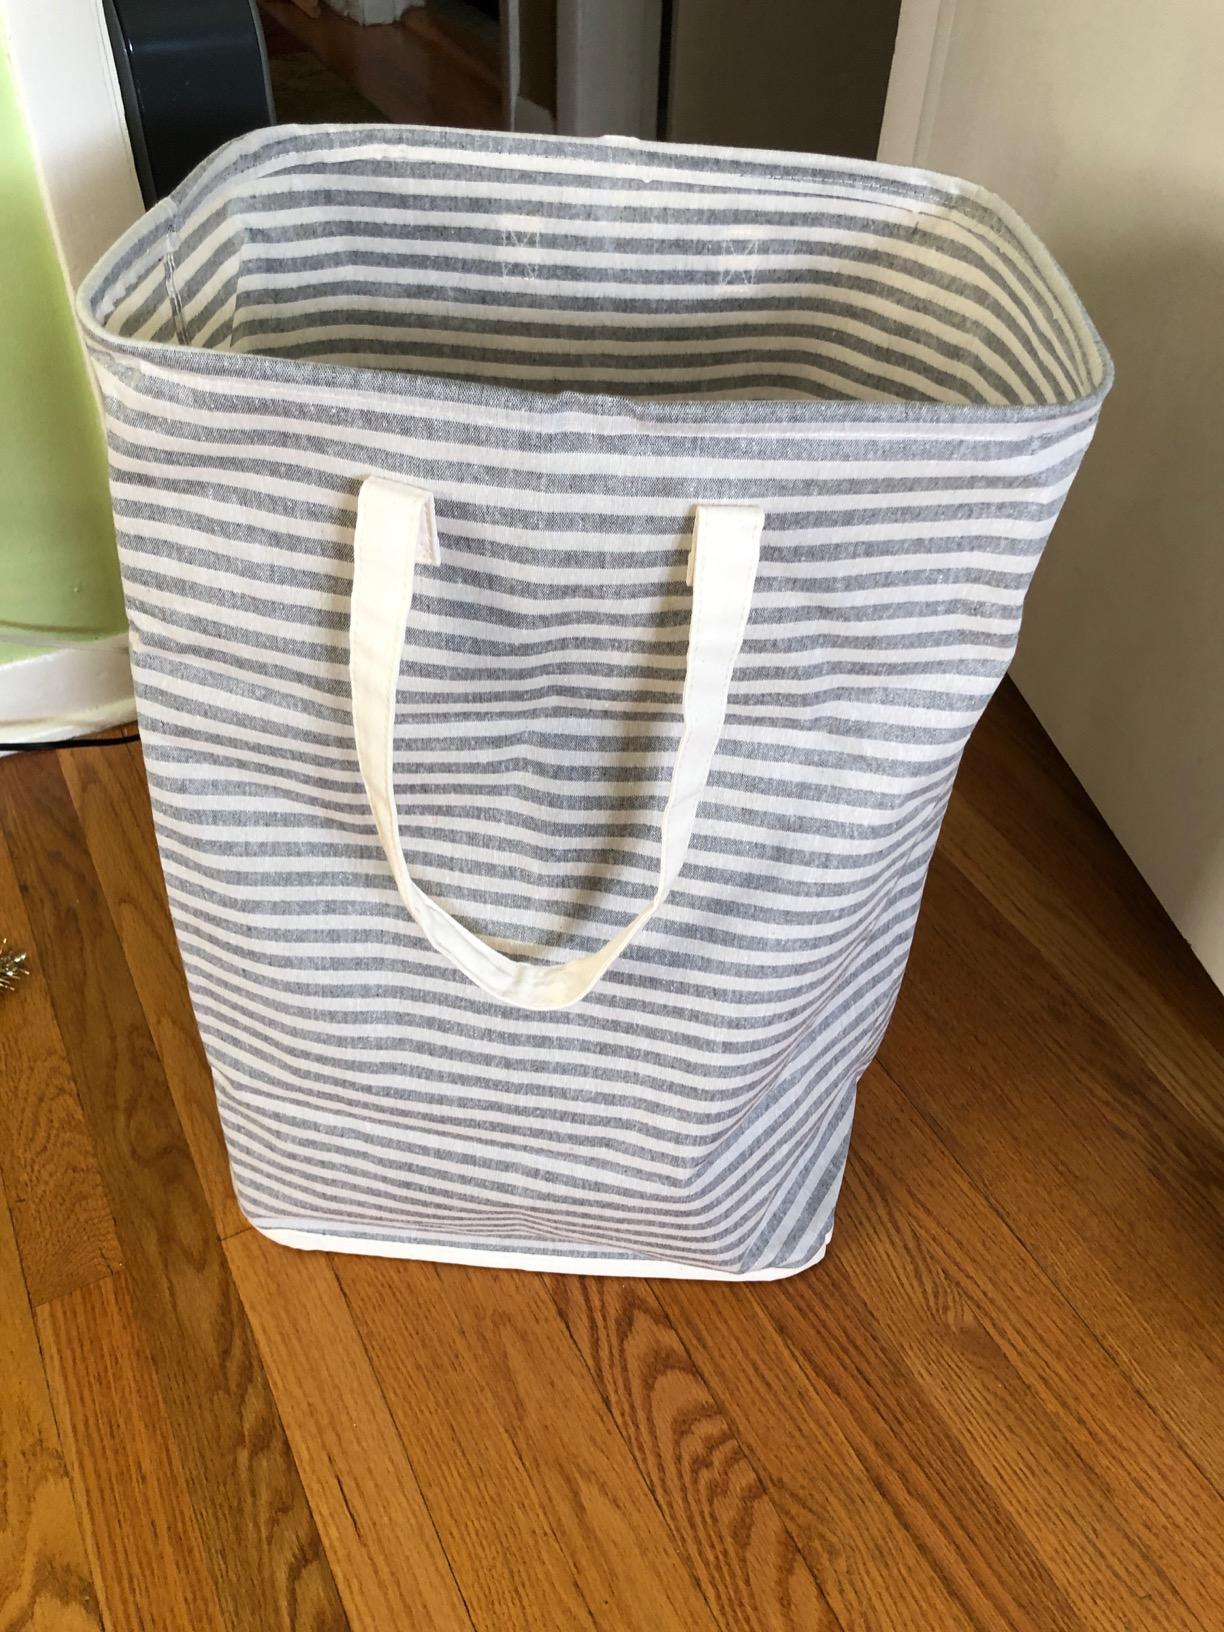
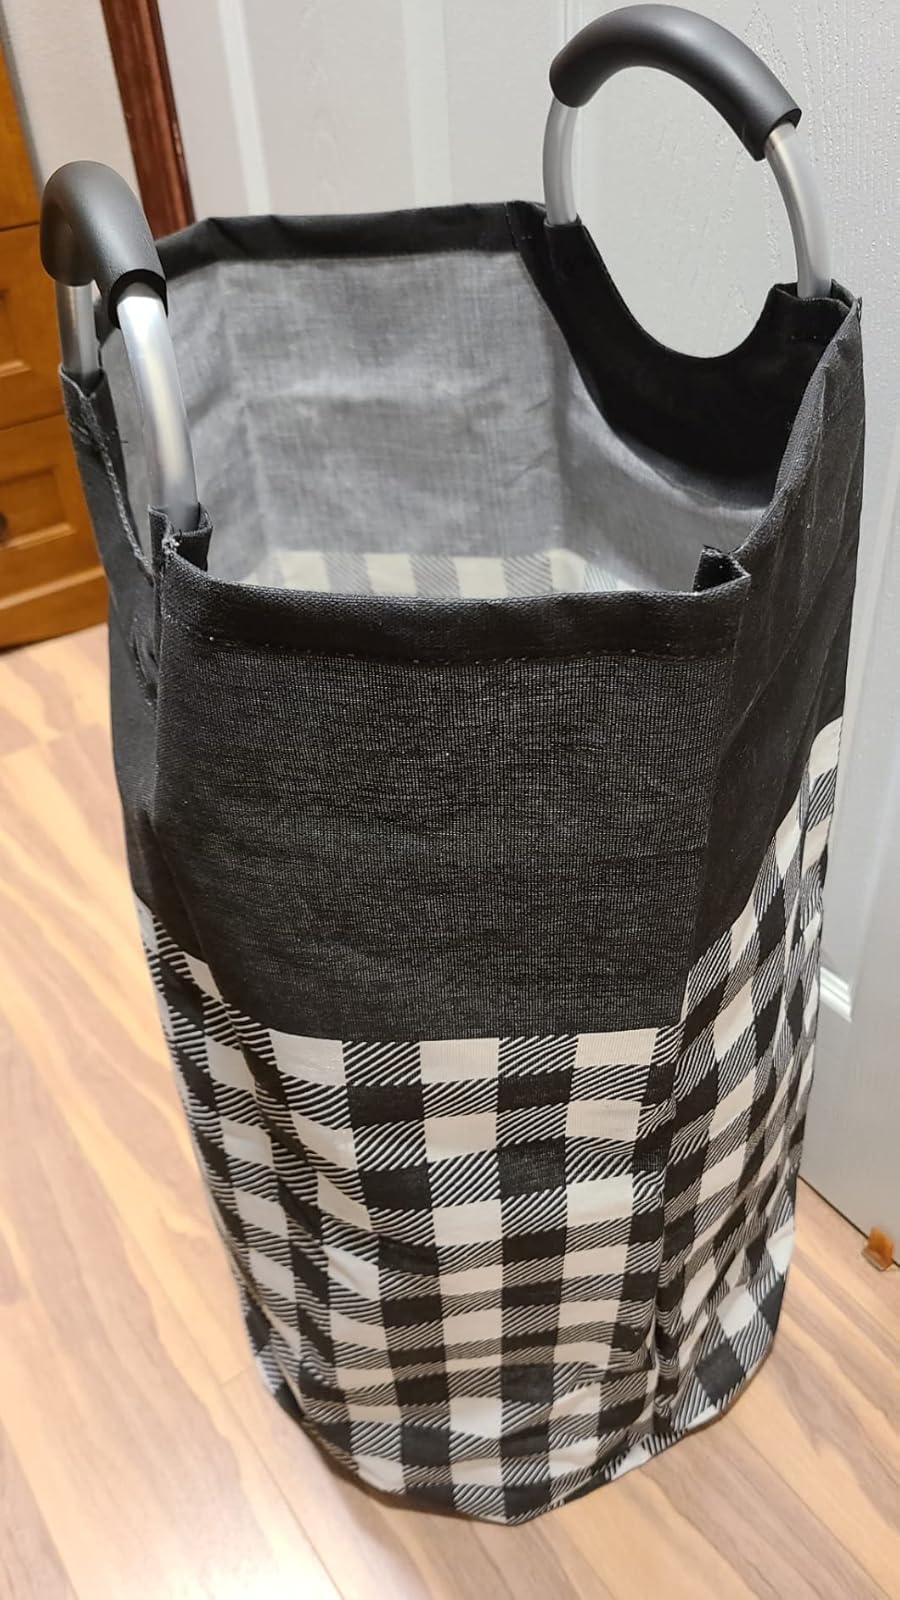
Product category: items_hamper
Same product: no